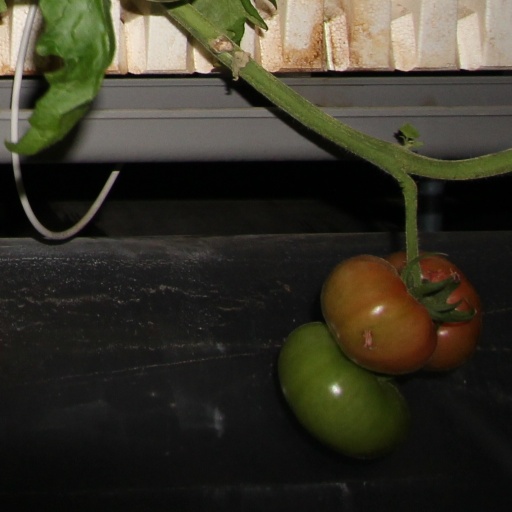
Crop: tomato